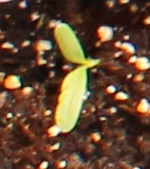
Label: Sugar beet